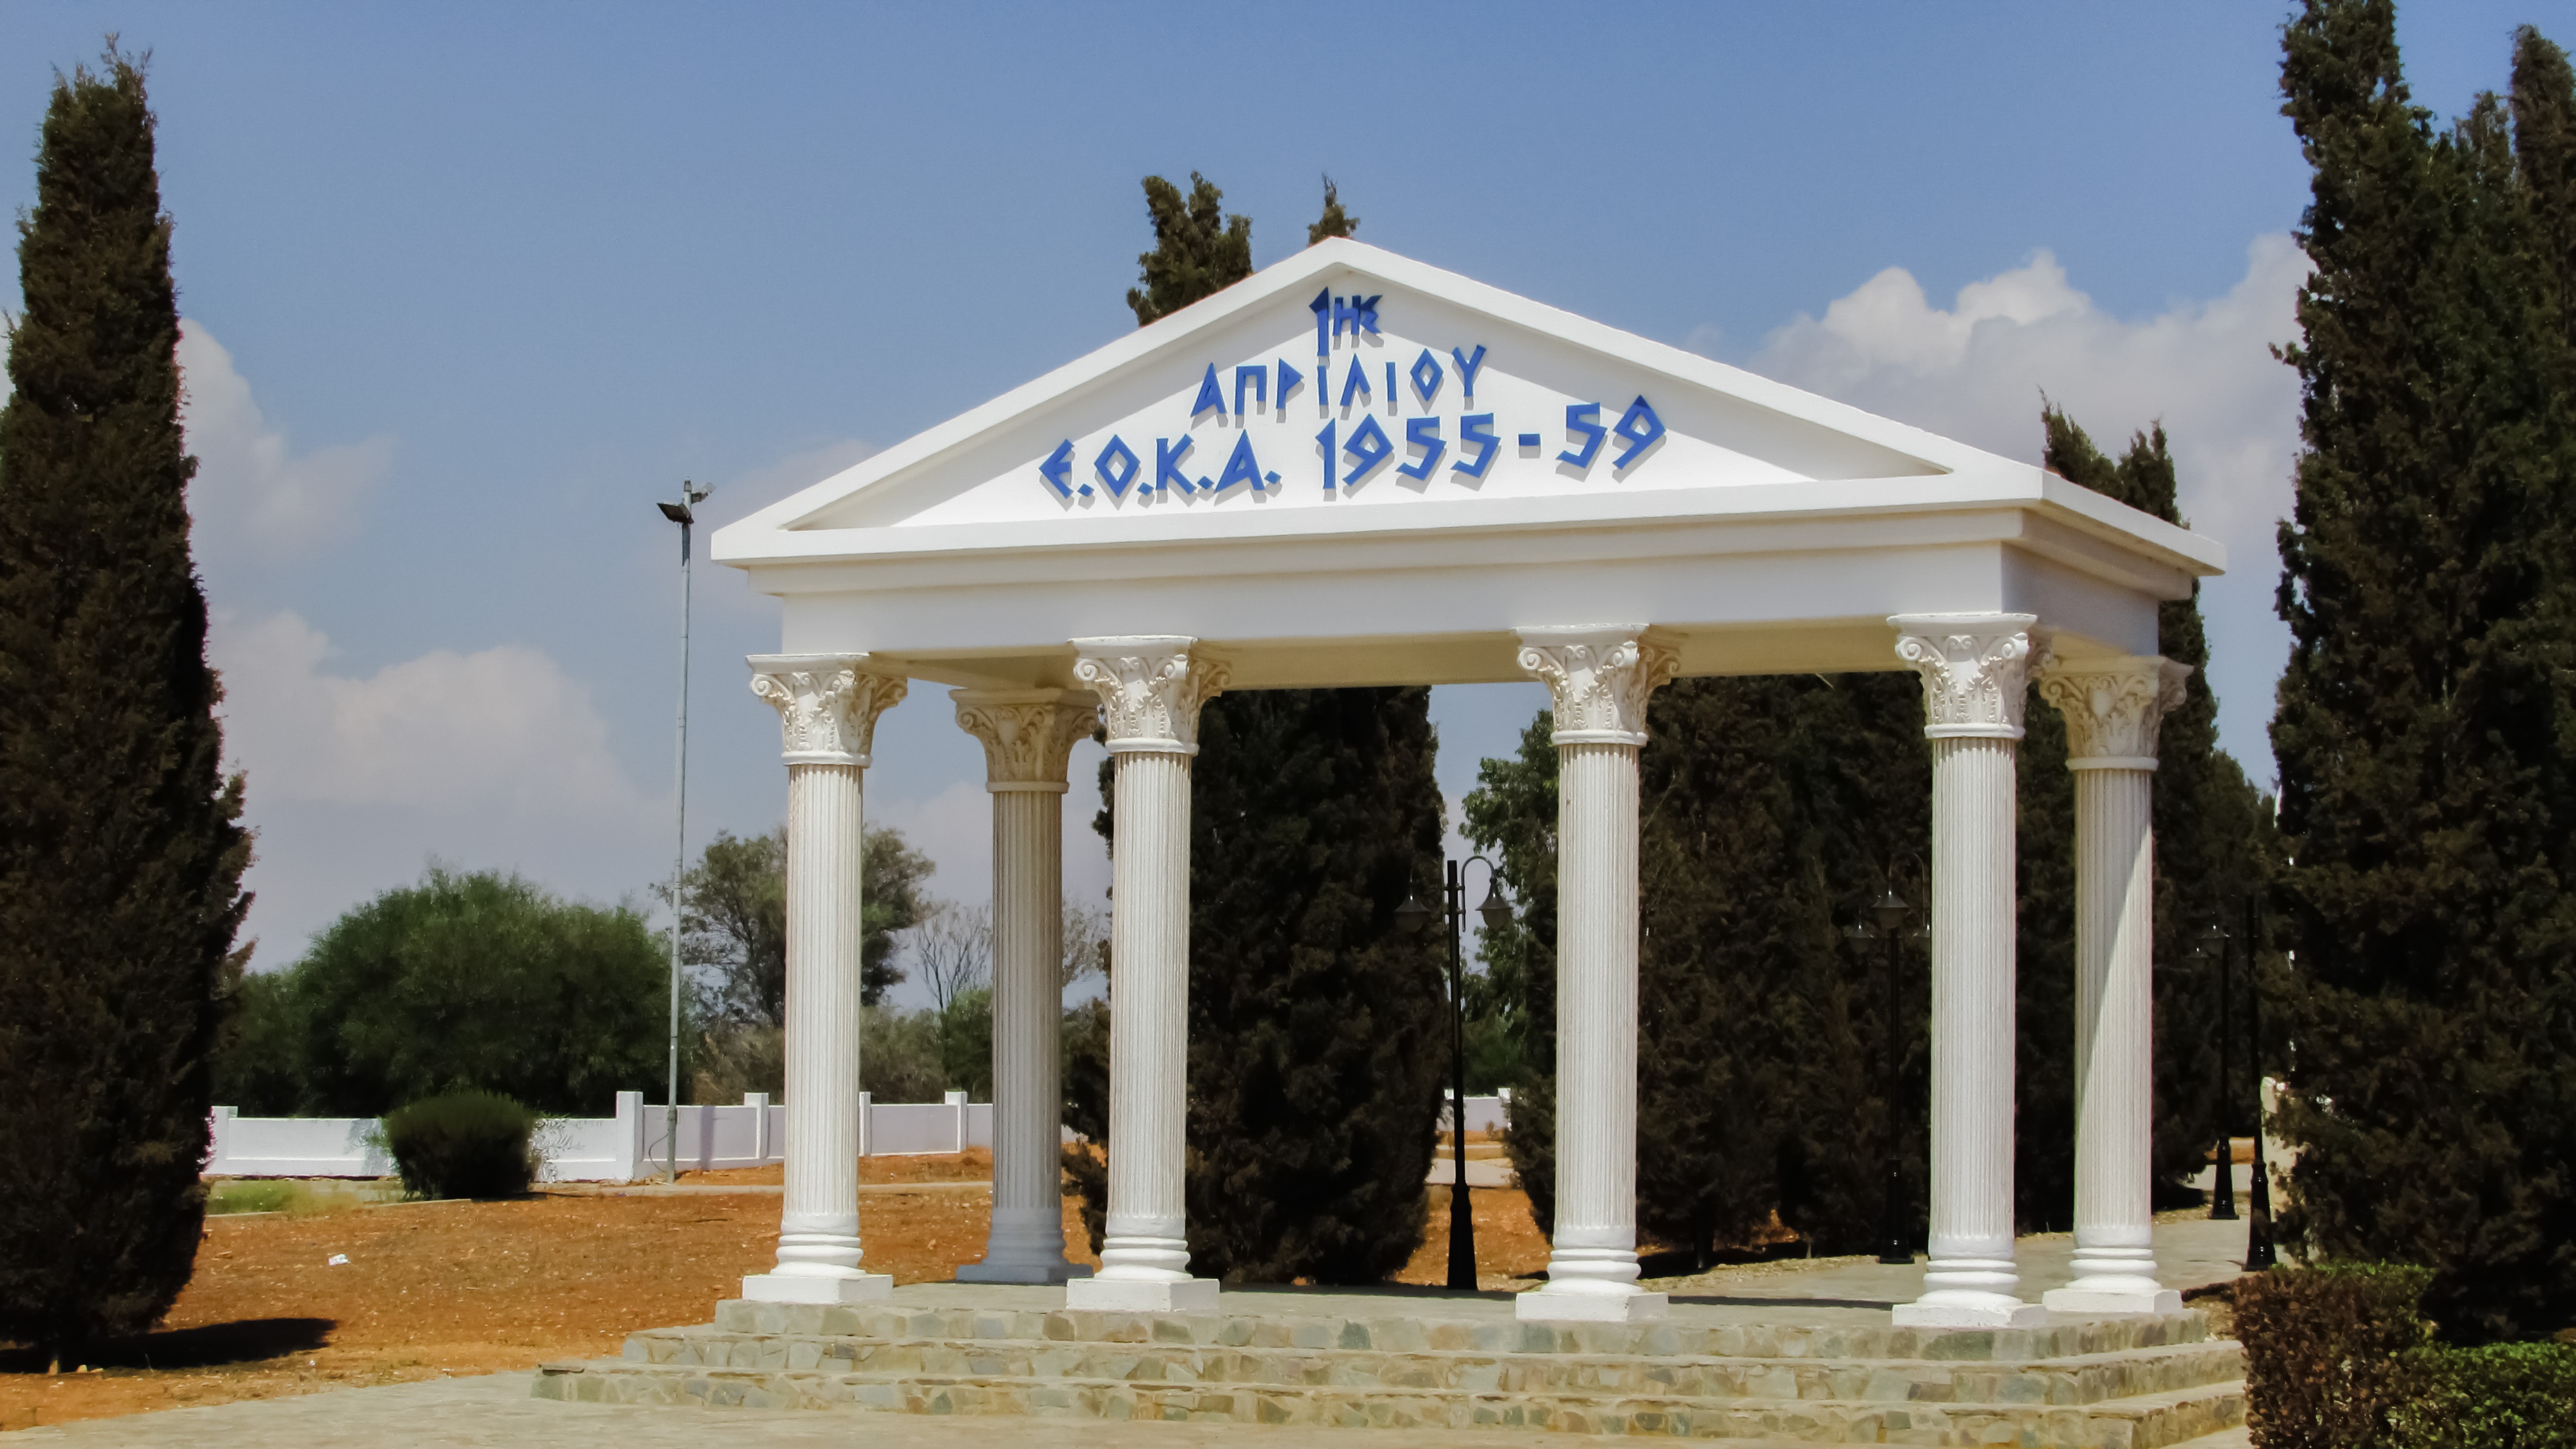
building, monument, place of worship, memorial, temple, shrine, estate, independence, cyprus, eoka, avgorou